Mika (singer)

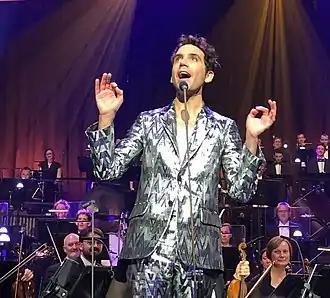
Mika at the Philharmonie de Paris, October 2021

Touring and most live performances continued to be on hold in 2021 due to the COVID-19 pandemic, so Mika turned to a number of other projects.